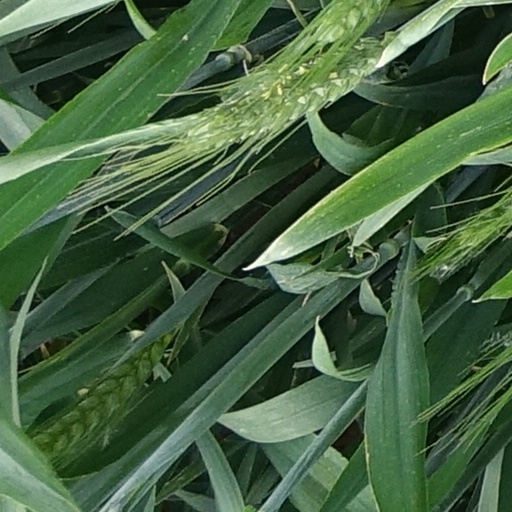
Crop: wheat